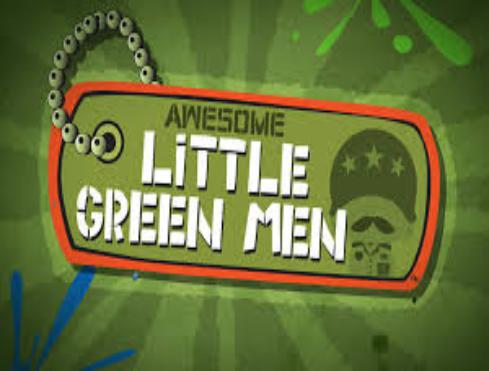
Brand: little green men
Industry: Leisure